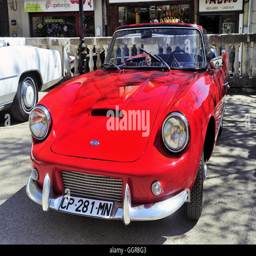
red made photographed the rally of vintage cars